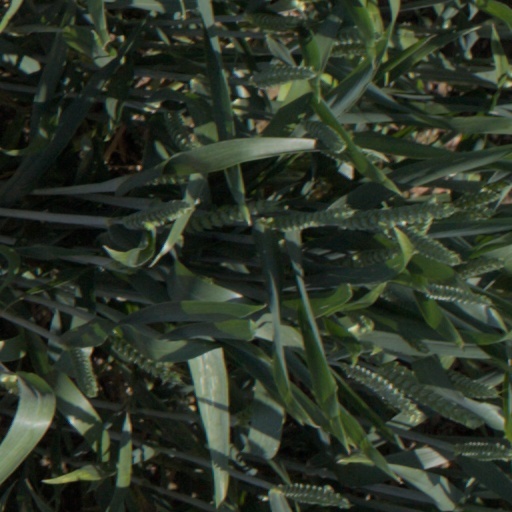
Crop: wheat